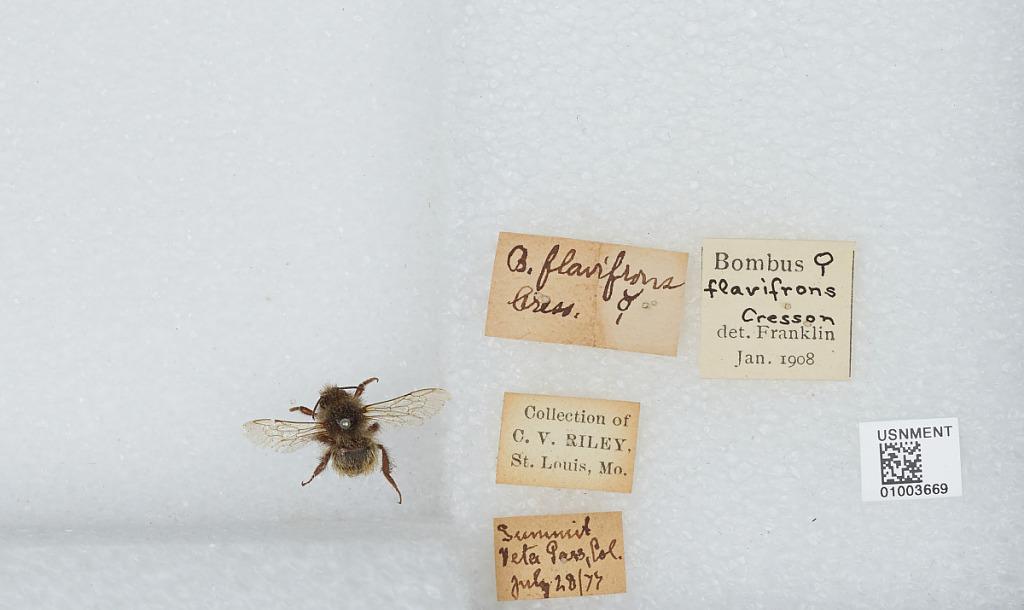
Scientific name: Bombus (Pyrobombus) flavifrons Cresson
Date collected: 1877-7-28
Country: United States
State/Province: Colorado
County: Costilla
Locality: Summit of Veta Pass
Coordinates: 37.4853, -105.175
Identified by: Franklin